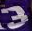
Number: 3